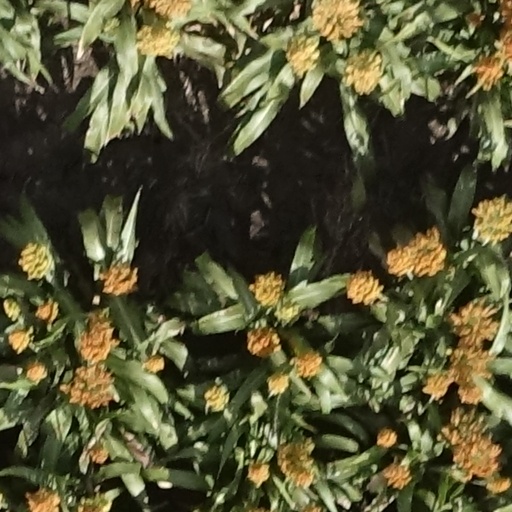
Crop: sorghum